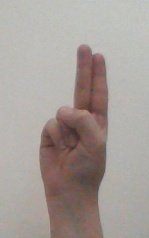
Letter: taa